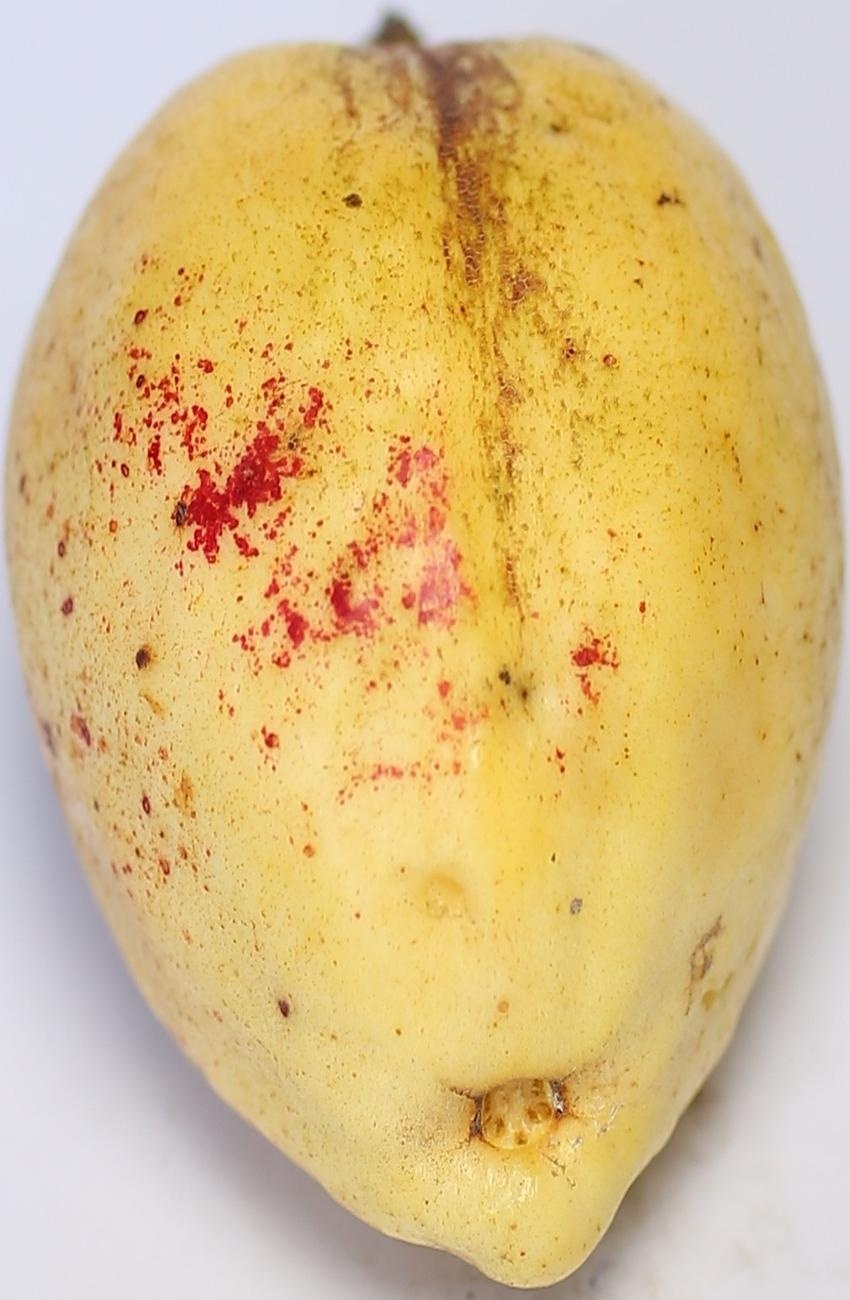
Maturity: ripe
Variety: thadhrami